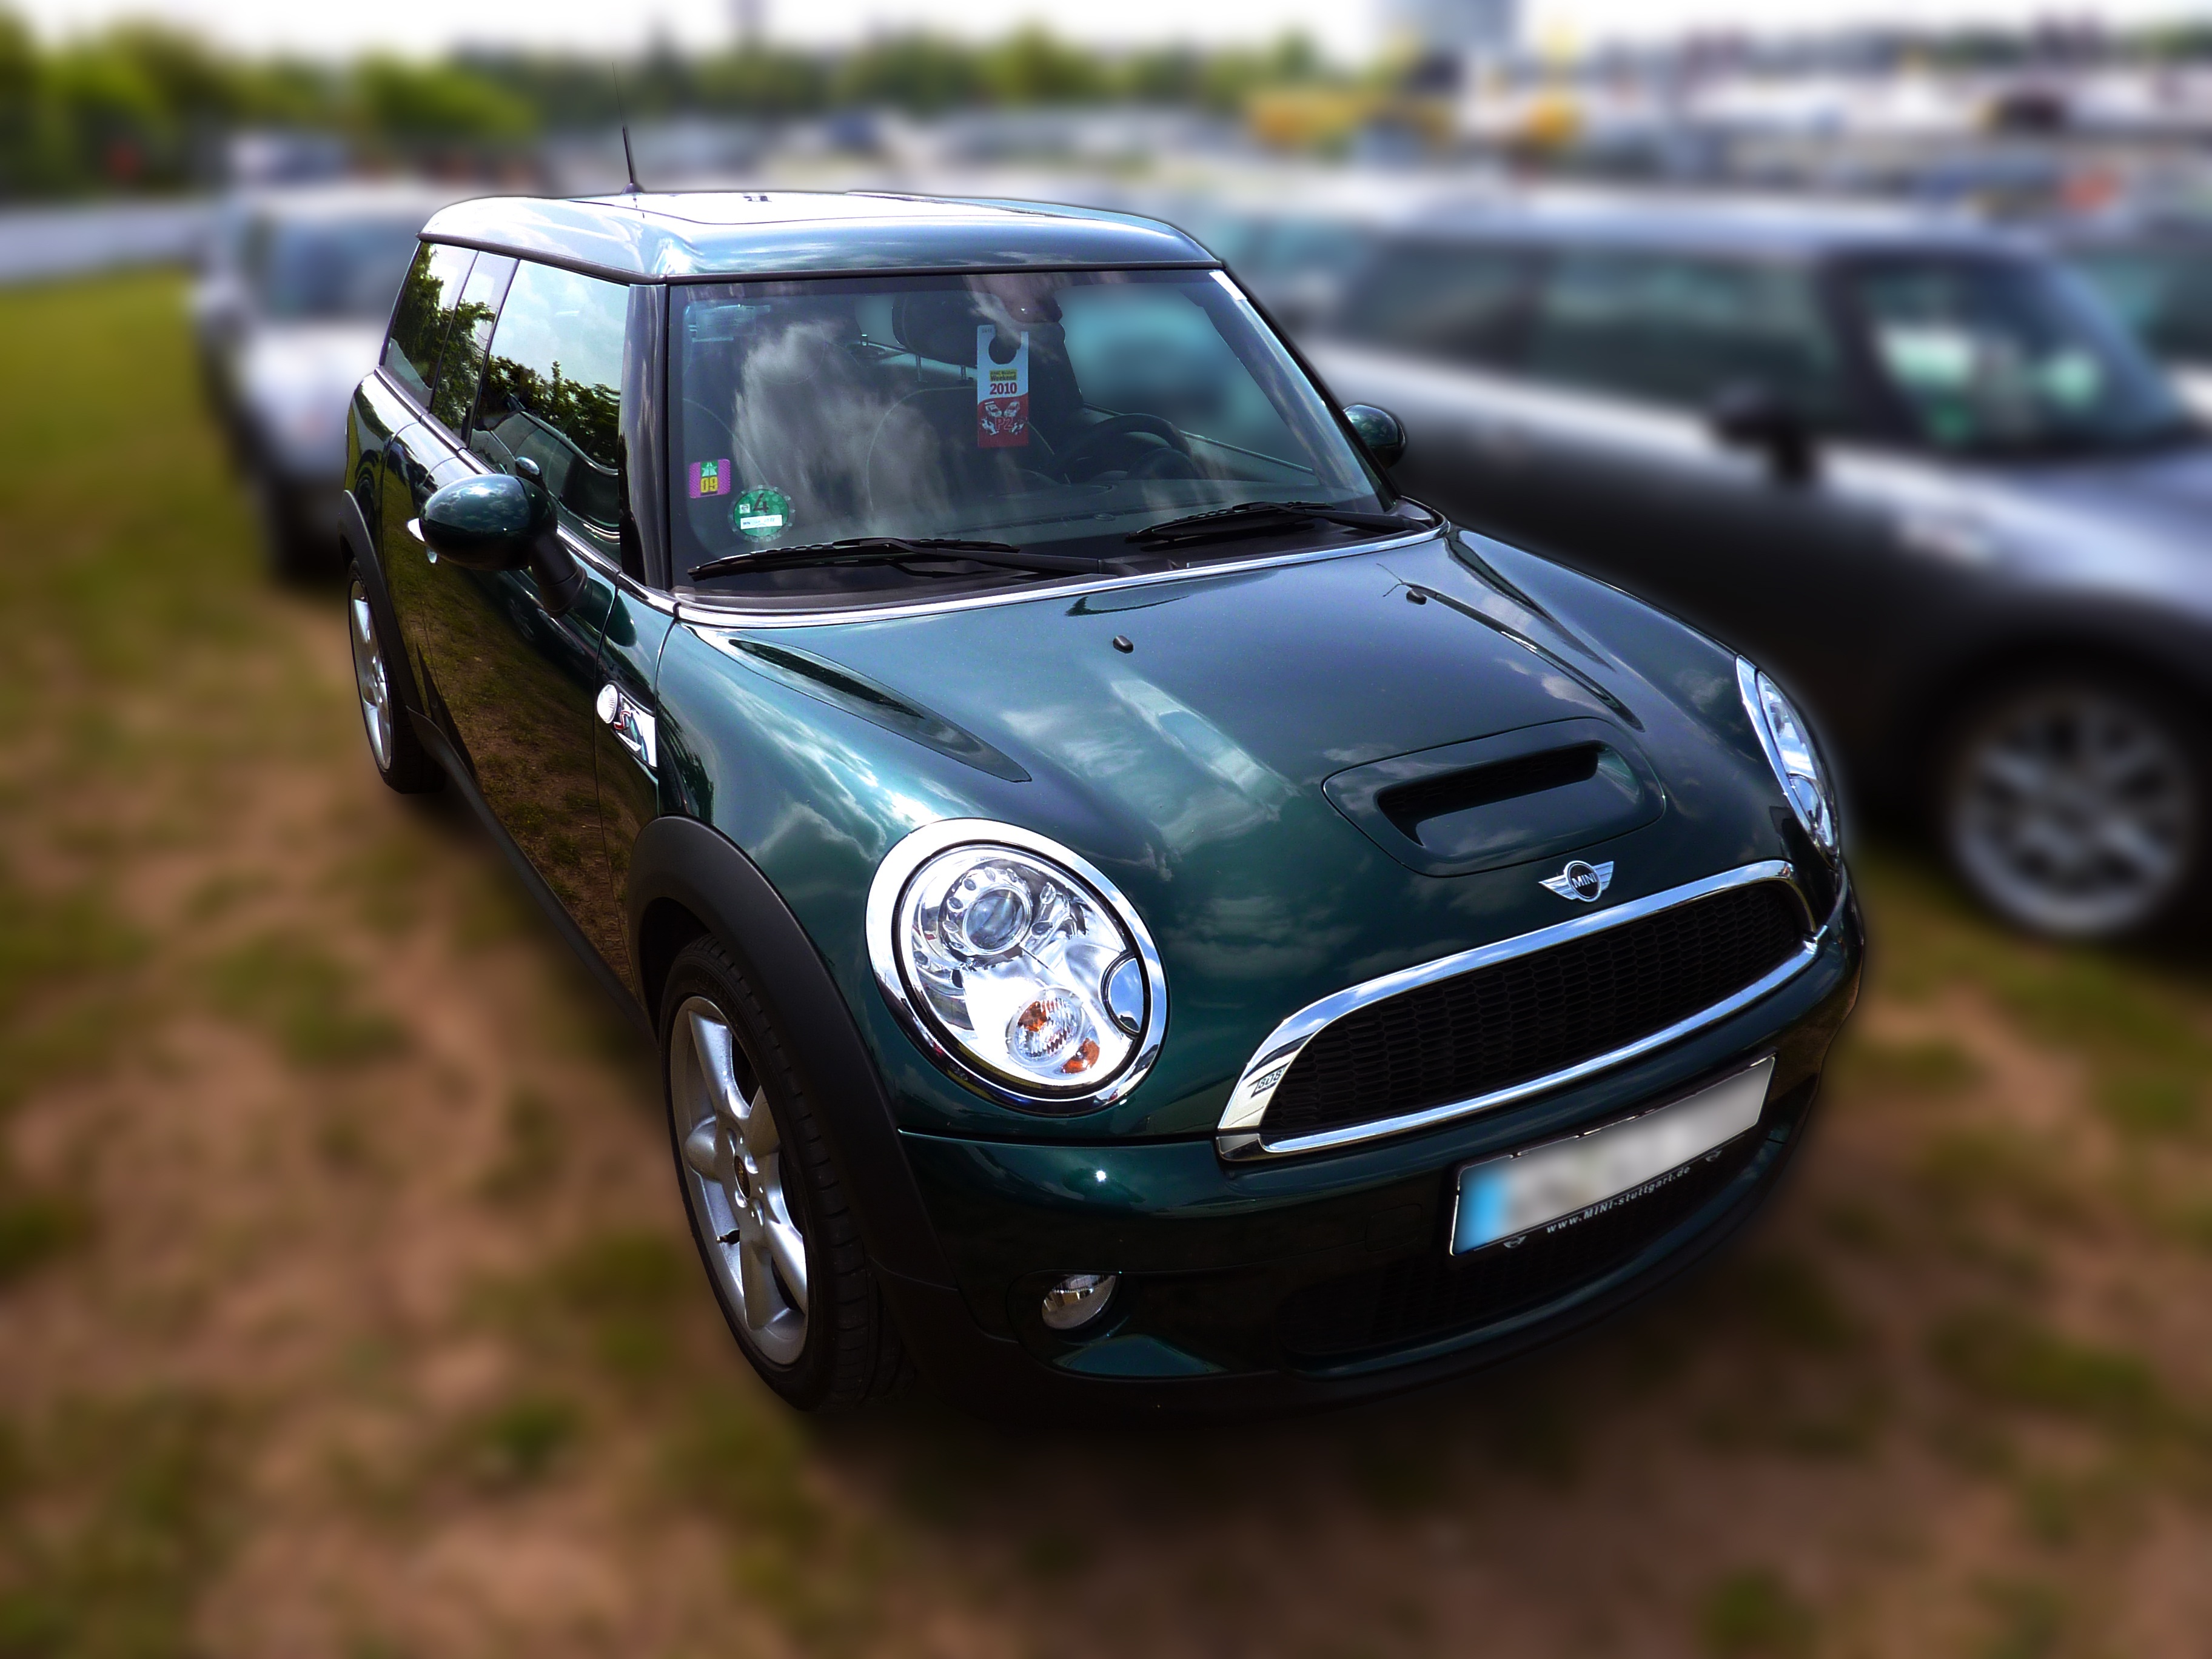
car, wheel, vehicle, auto, sports car, bumper, mini cooper, cooper, mini, bmw, land vehicle, combi, new mini, automobile make, automotive exterior, automotive design, luxury vehicle, family car, subcompact car, mini e, clubman